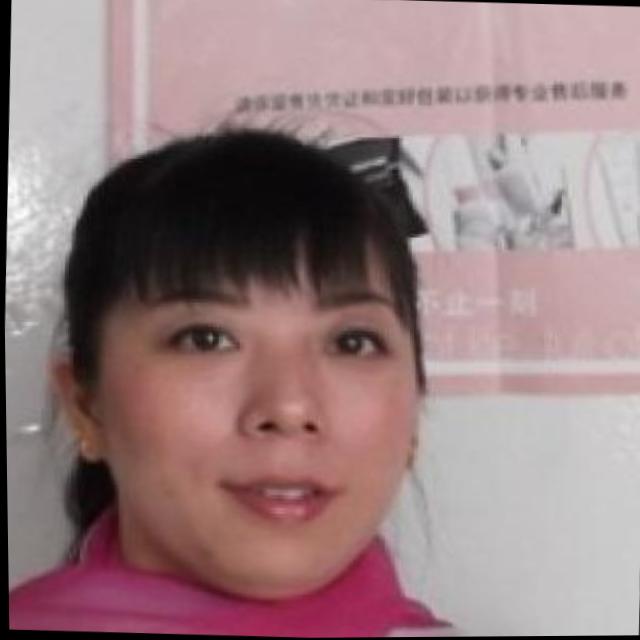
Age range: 21-44